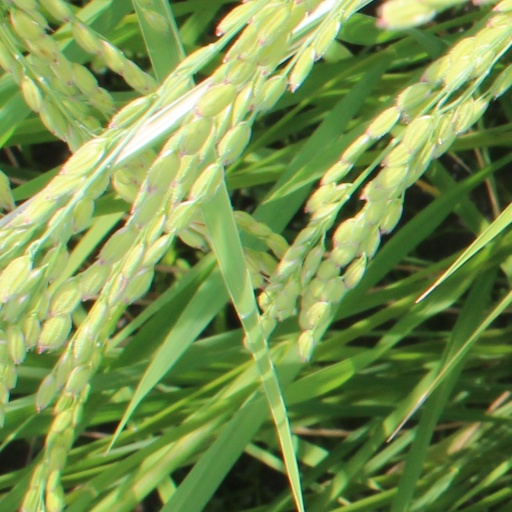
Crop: rice